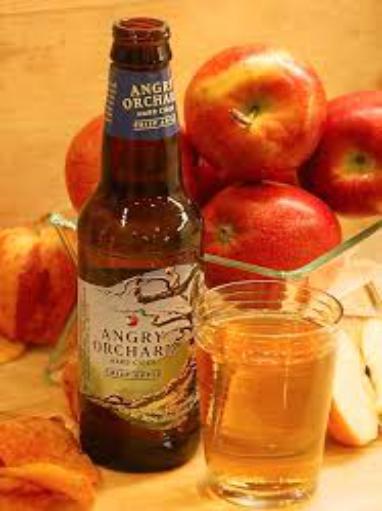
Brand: Angry Orchard
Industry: Food